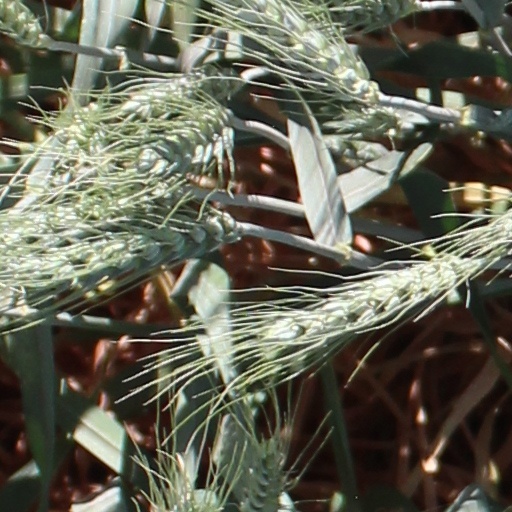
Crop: wheat